Emina Bektas

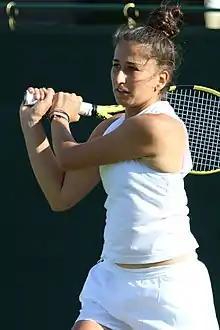
Bektas at the 2022 Wimbledon Championships

She has career-high WTA rankings of No. 82 in singles, reached on November 6, 2023, and No. 78 in doubles, achieved on July 11, 2022. Bektas has won one singles title on the WTA Challenger Tour along with eight titles in singles and 26 in doubles on the ITF Circuit.